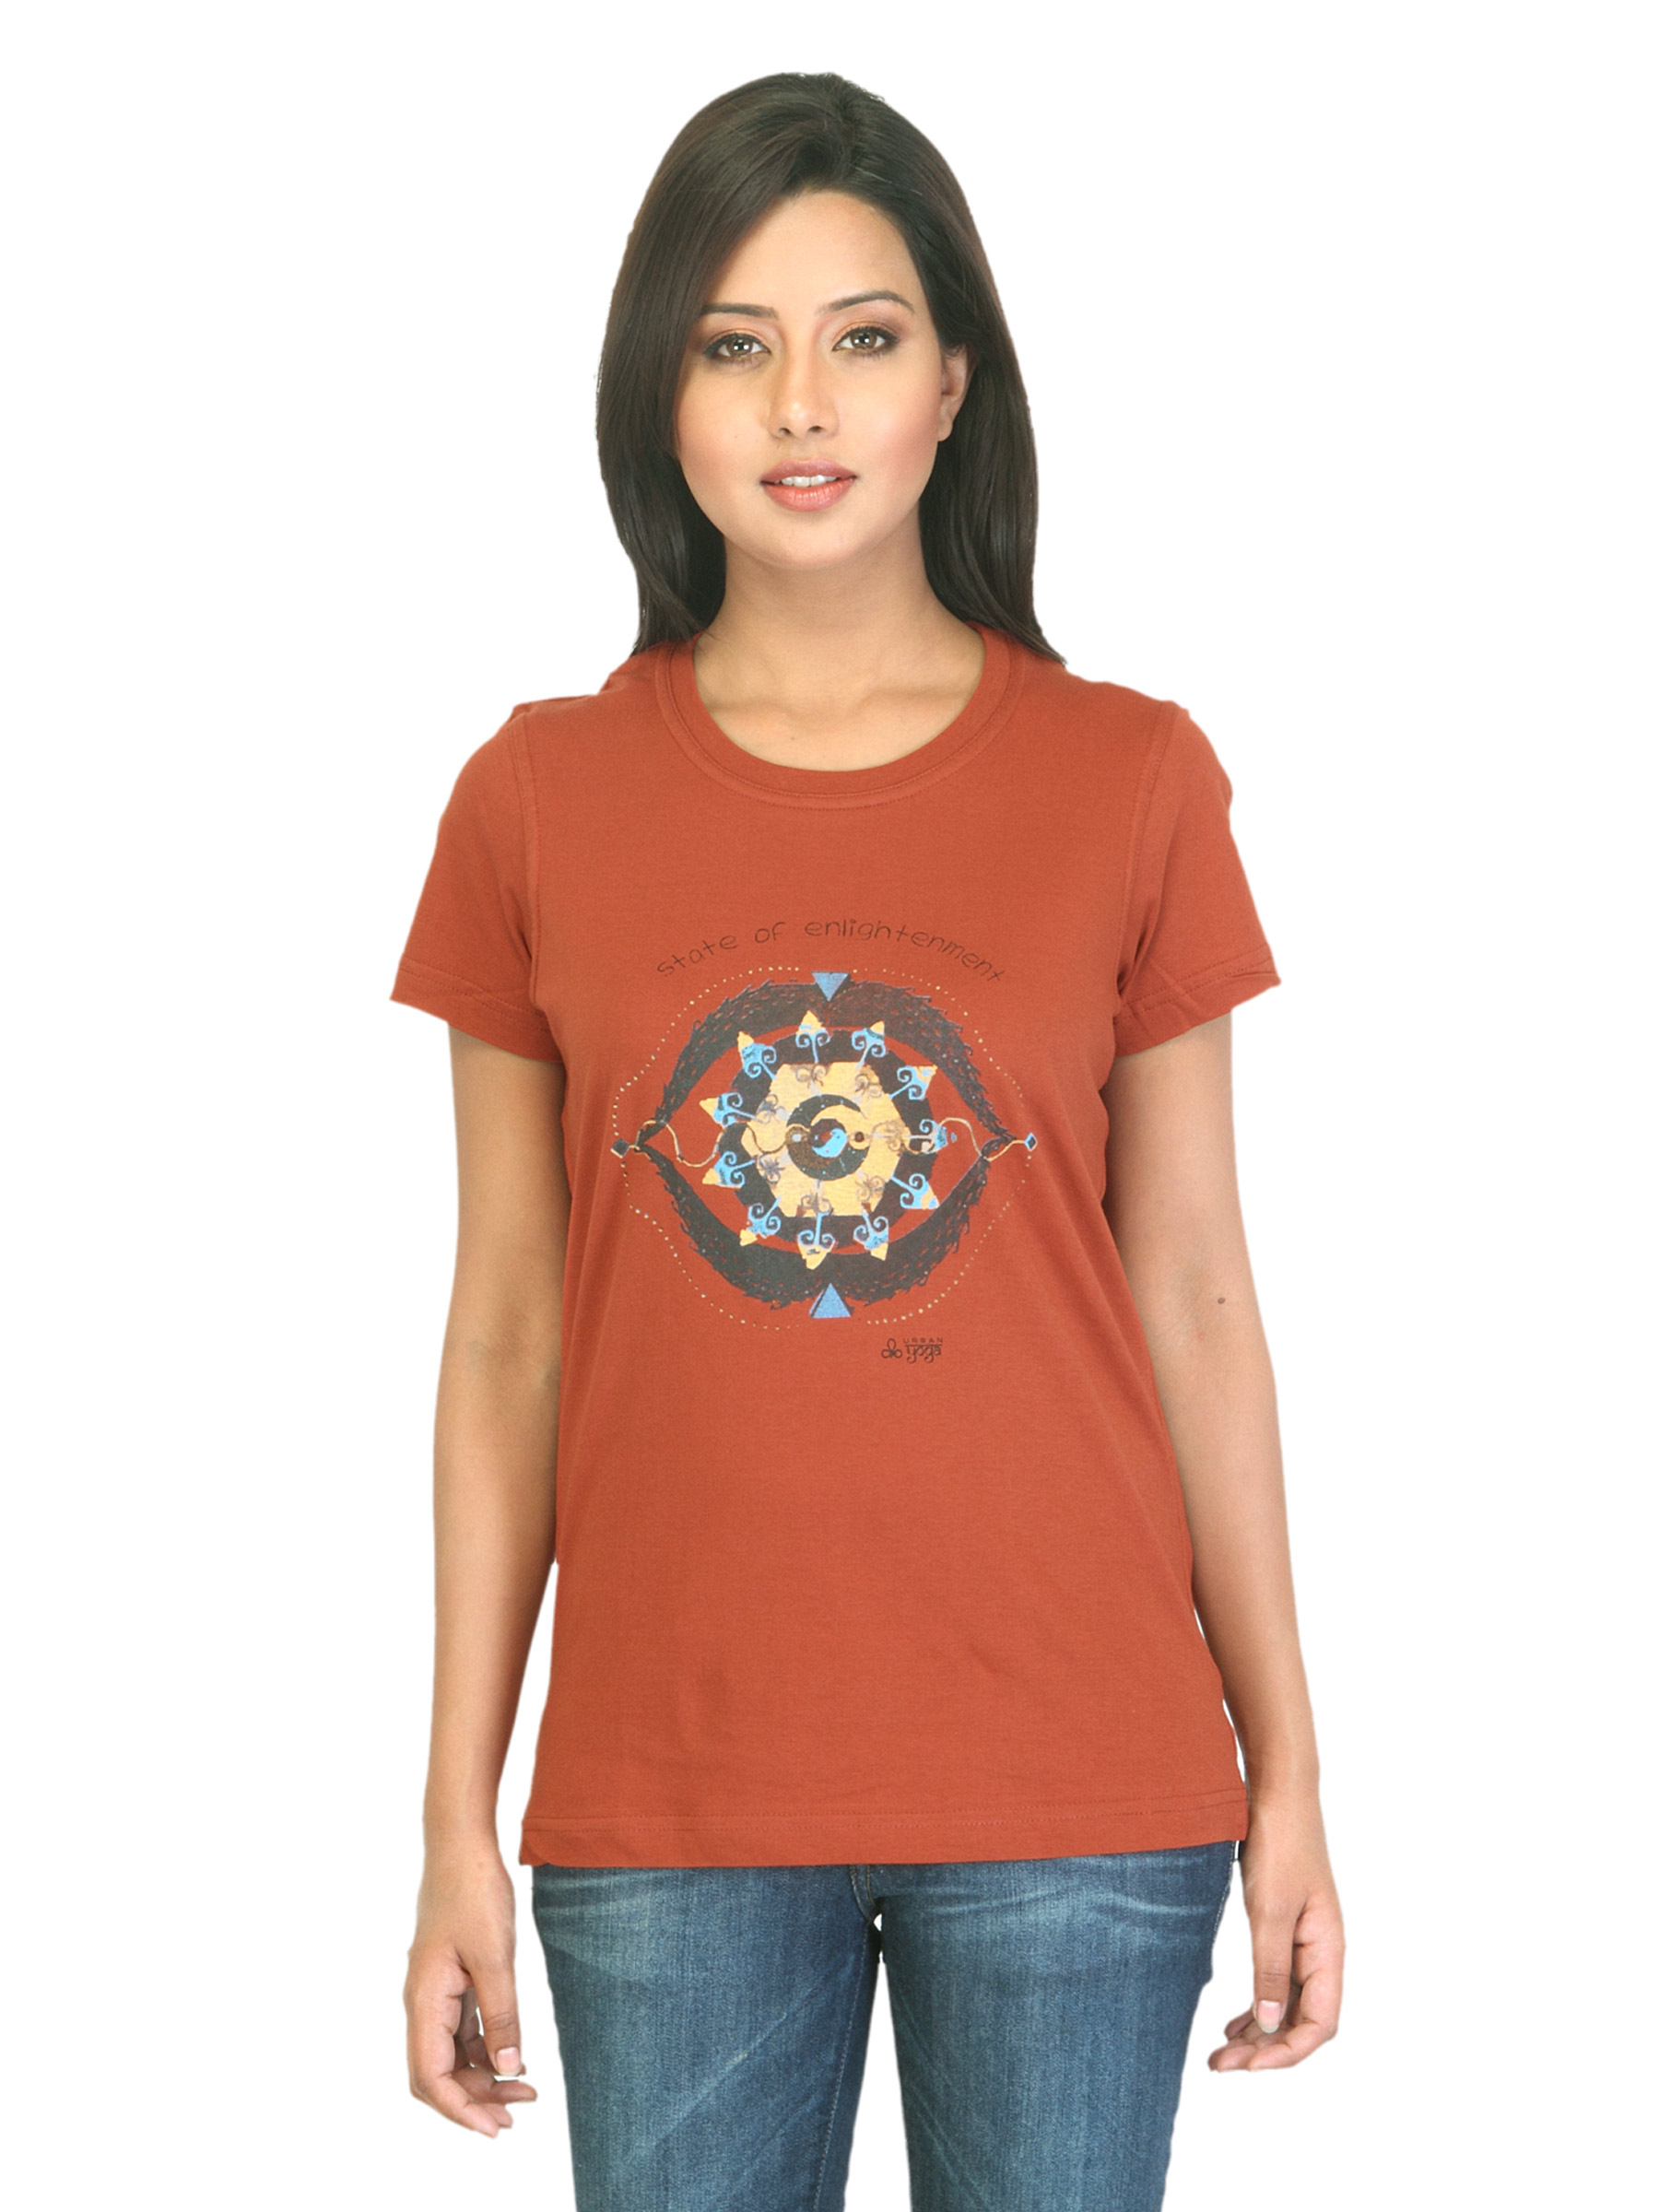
Urban Yoga Women Printed Rust T-shirt
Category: Apparel / Topwear / Tshirts
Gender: Women
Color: Rust
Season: Summer 2012
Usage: Casual